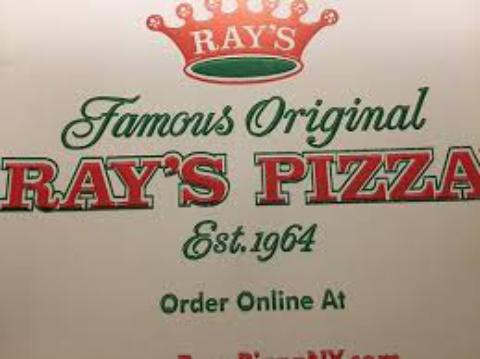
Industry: Food